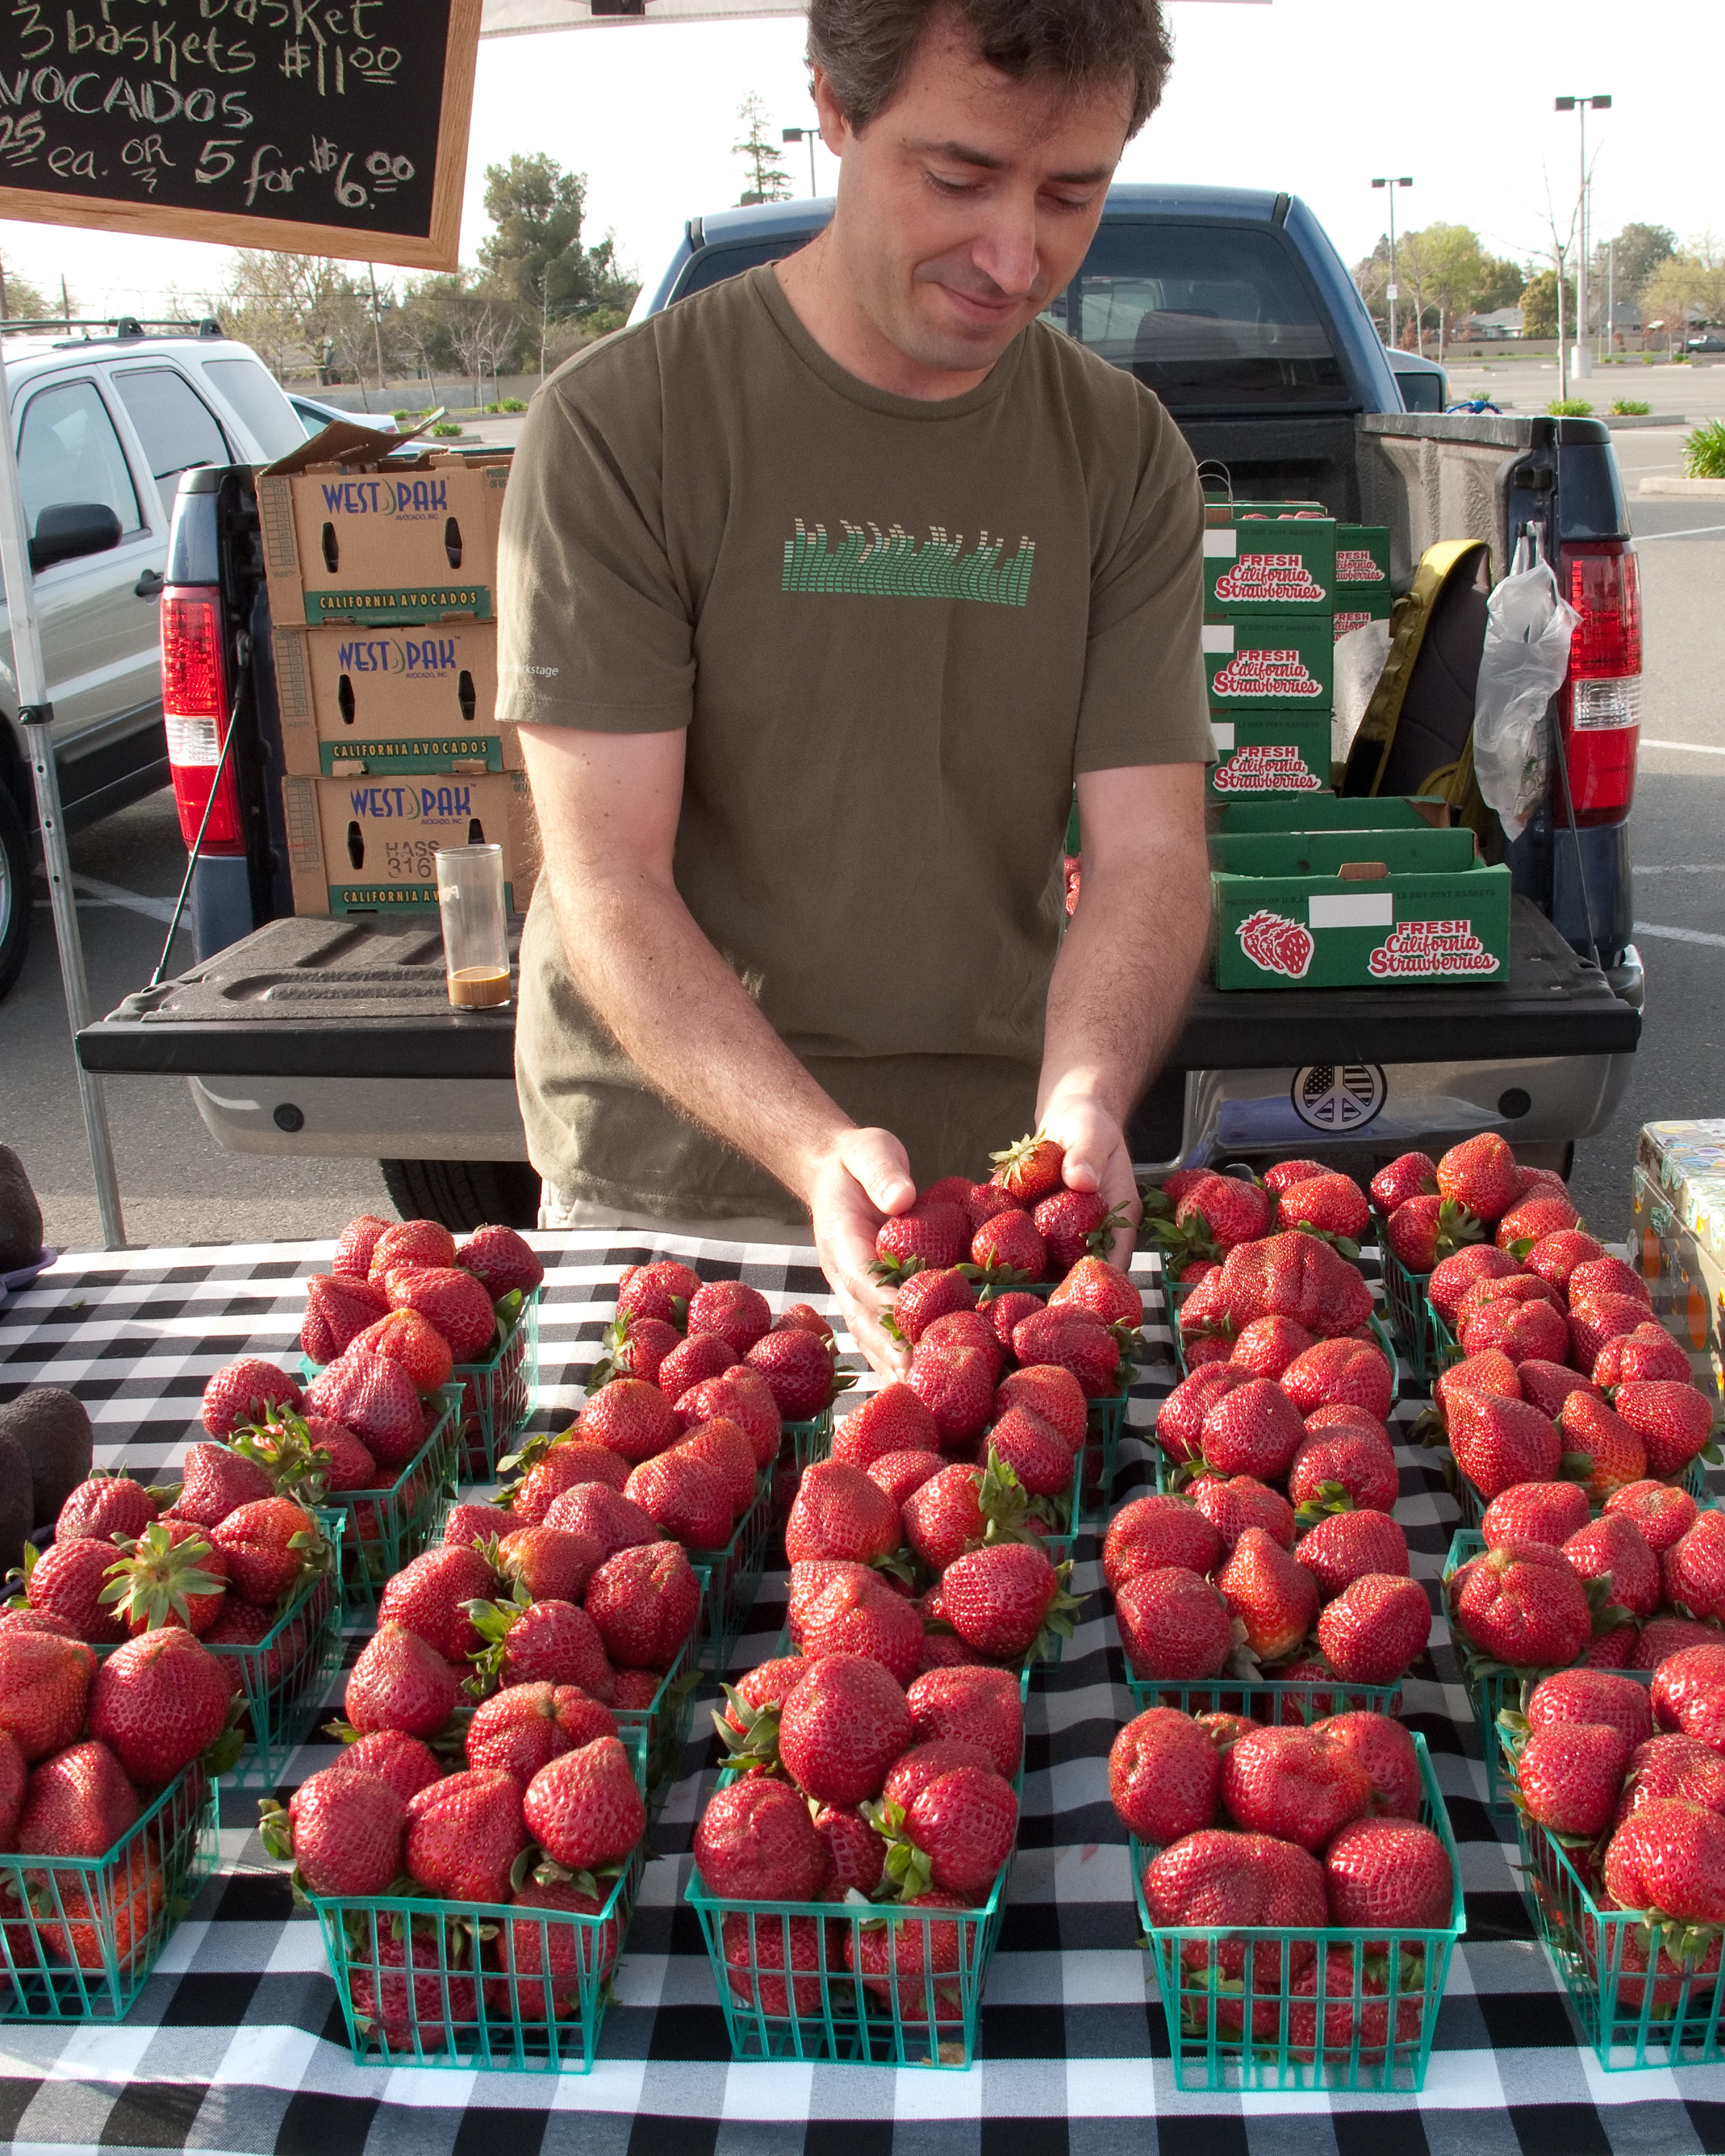
plant, fruit, city, food, spring, vendor, produce, vegetable, market, marketplace, california, public space, farmersmarket, sacramento, californiagrown, flowering plant, local food, sense, human settlement, land plant, greengrocer